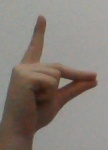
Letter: ta